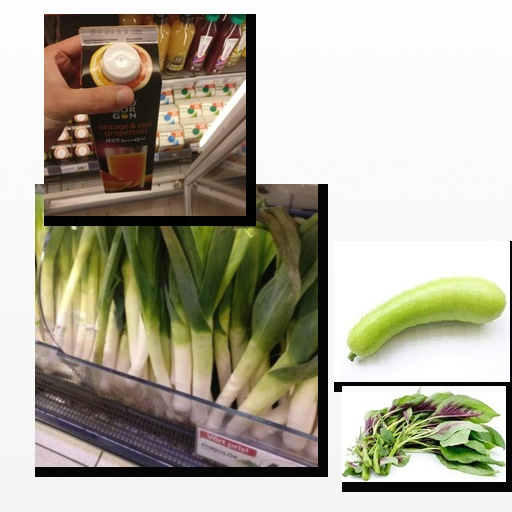
Food items: orange_red_grapefruit_juice, bottle_gourd, amaranth, leek